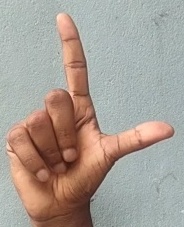
ASL sign: L